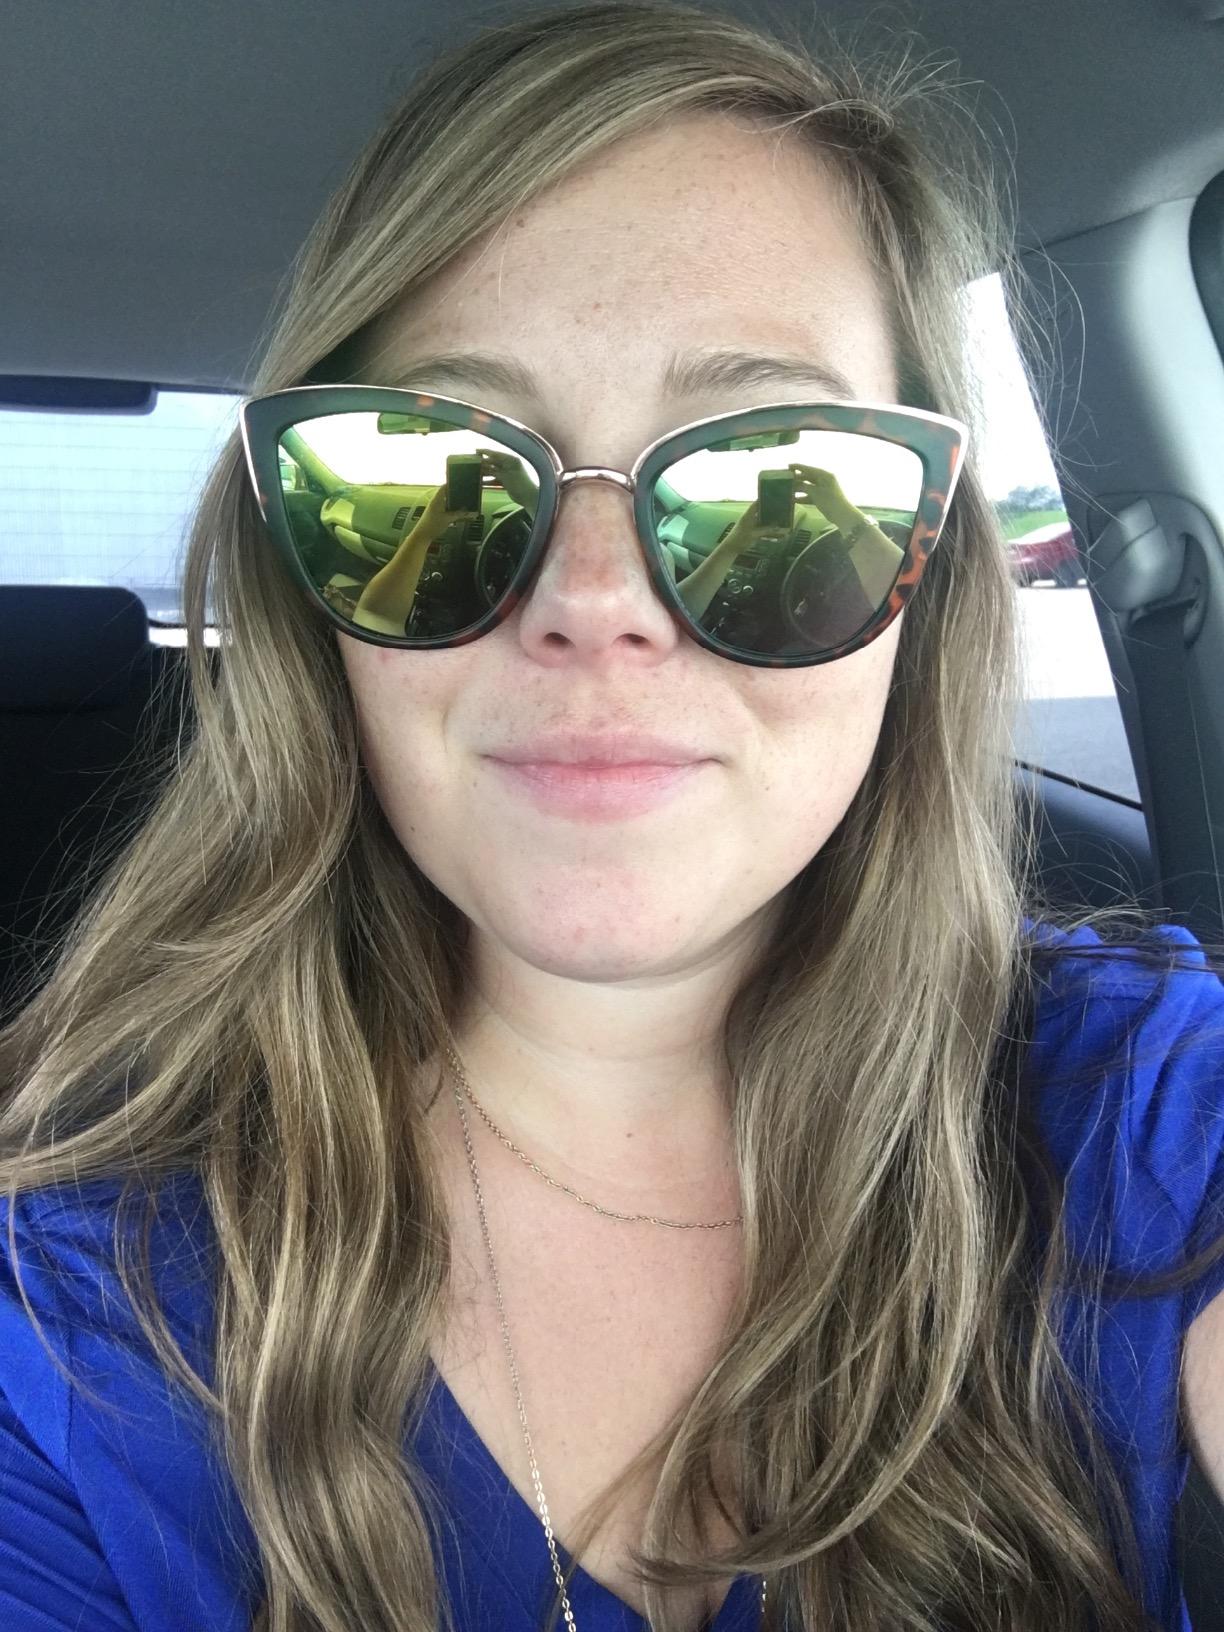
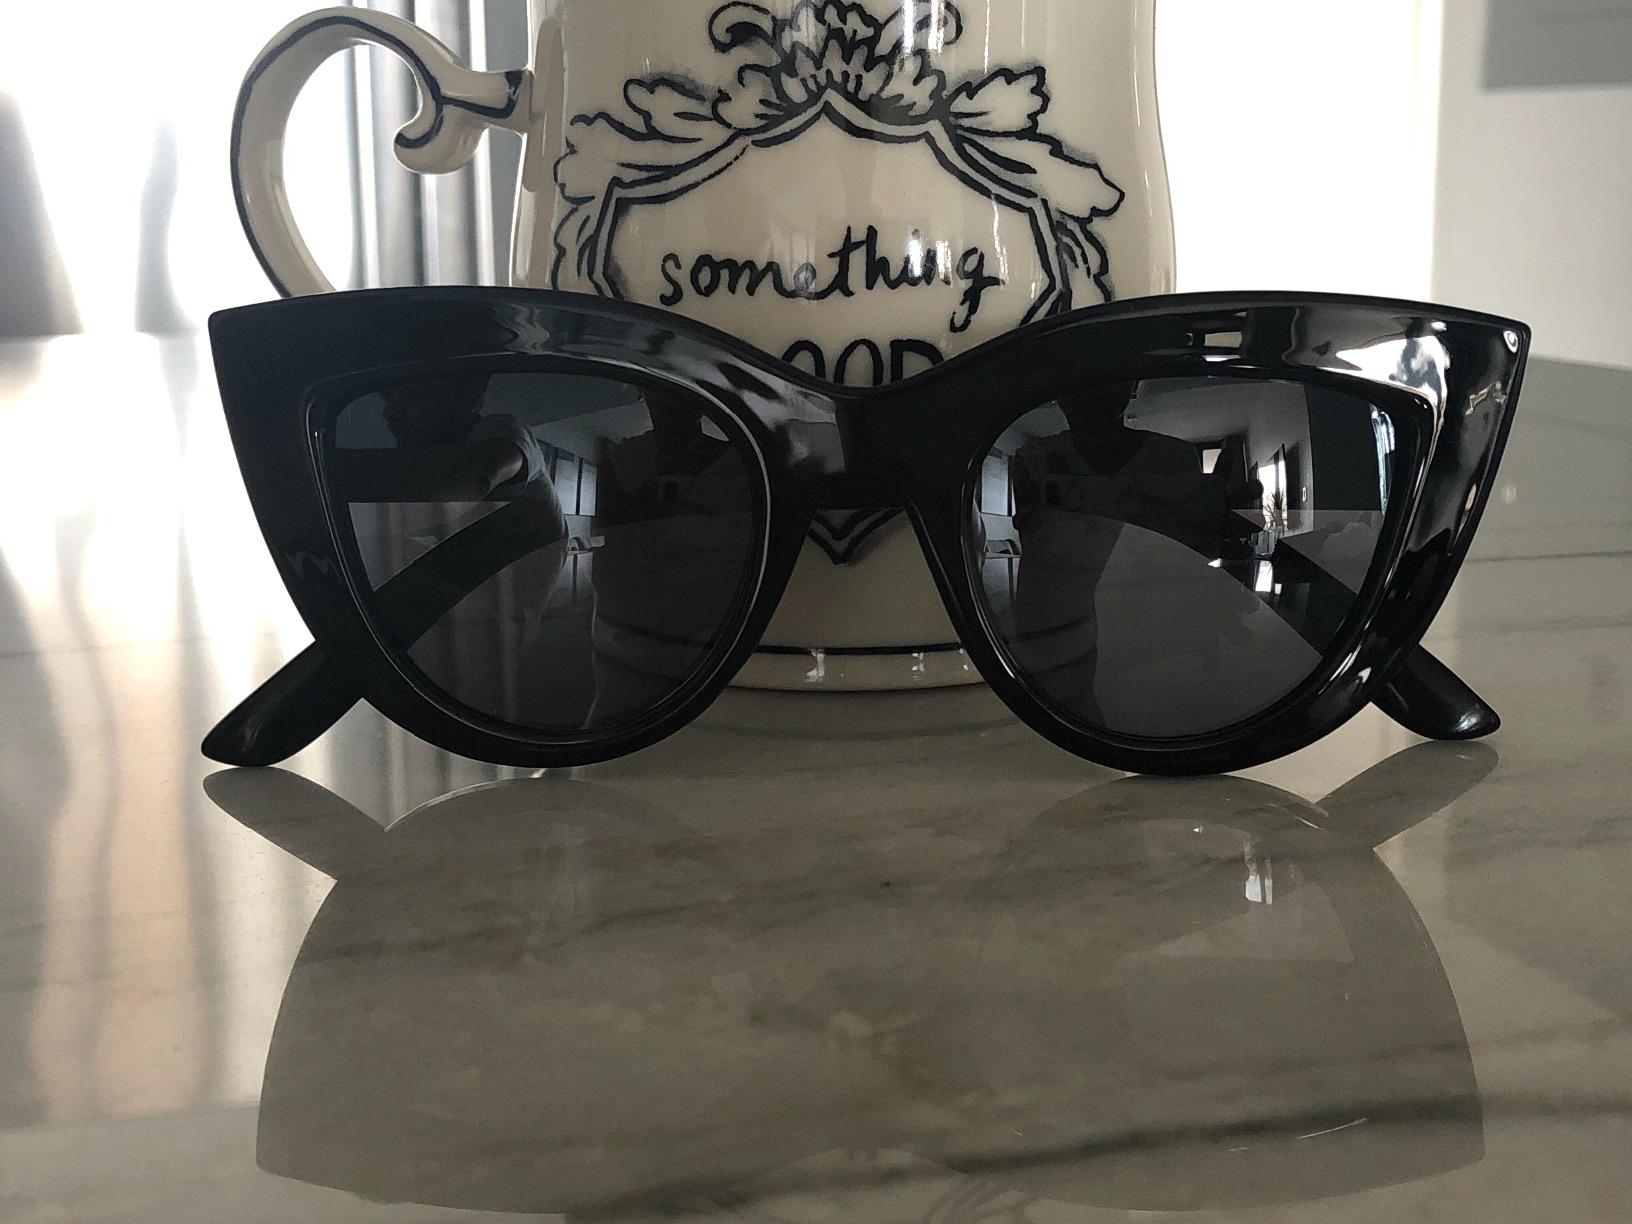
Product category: accessories_sunglasses
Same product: no